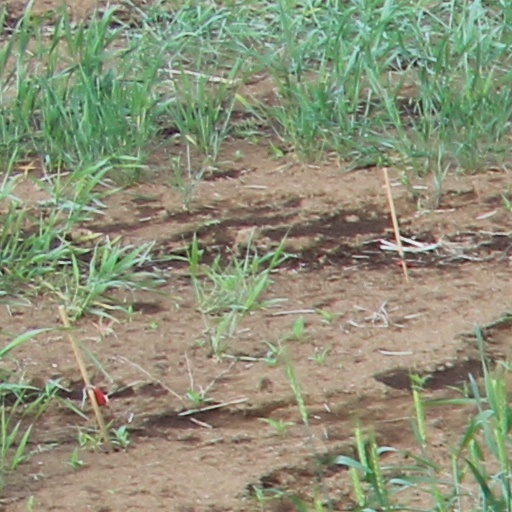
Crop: wheat